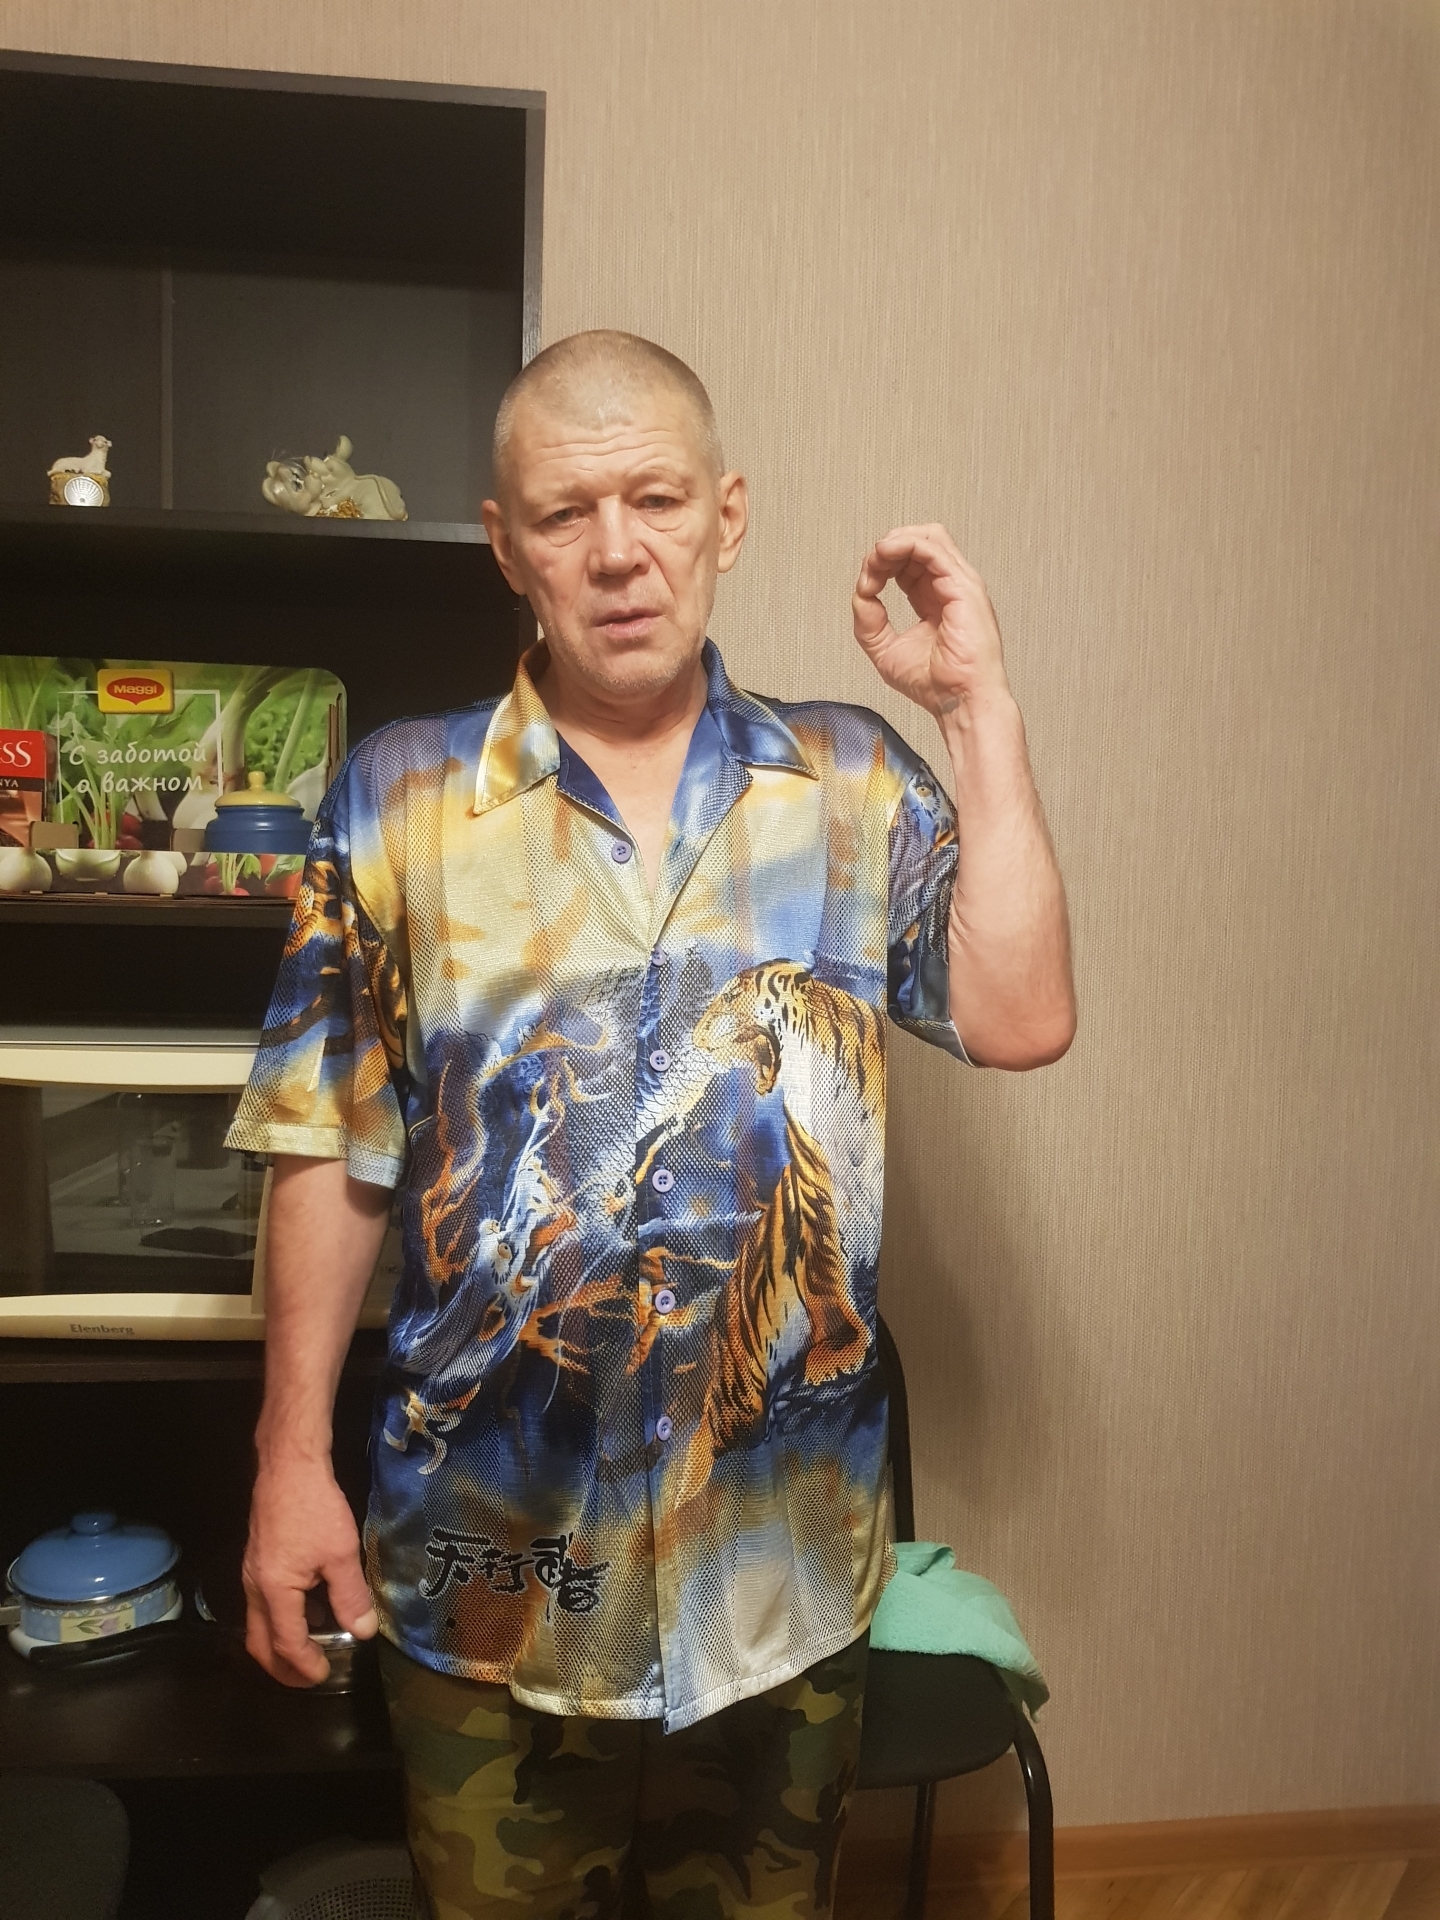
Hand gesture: grip